Increase (knitting)

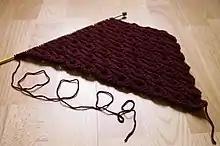
Example of a knitting increase and decrease

Finally, a large number of increases in a row is best done by casting on; examples include buttonholes, etc. Increases are typically placed on the right side of a project but there are also purl increases for the wrong side.